The Man I Love (1947 film)

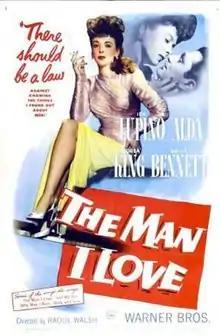
Theatrical release poster

The Man I Love is a 1947 American film noir melodrama directed by Raoul Walsh and starring Ida Lupino, Robert Alda, Andrea King and Bruce Bennett. Produced and distributed by Warner Brothers, the film is based on the novel "Night Shift" by Maritta M. Wolff. The title is taken from the George and Ira Gershwin song "The Man I Love", which is prominently featured.